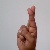
The image shows a hand gesture representing the letter 'R' in Indian Sign Language.